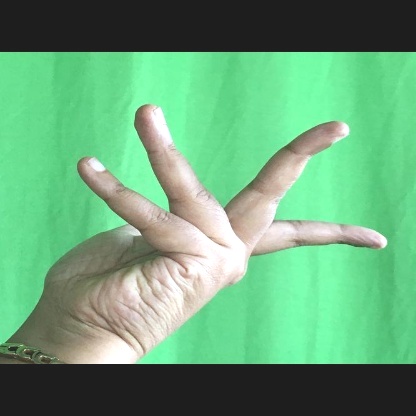
Mudra: Alapadmam